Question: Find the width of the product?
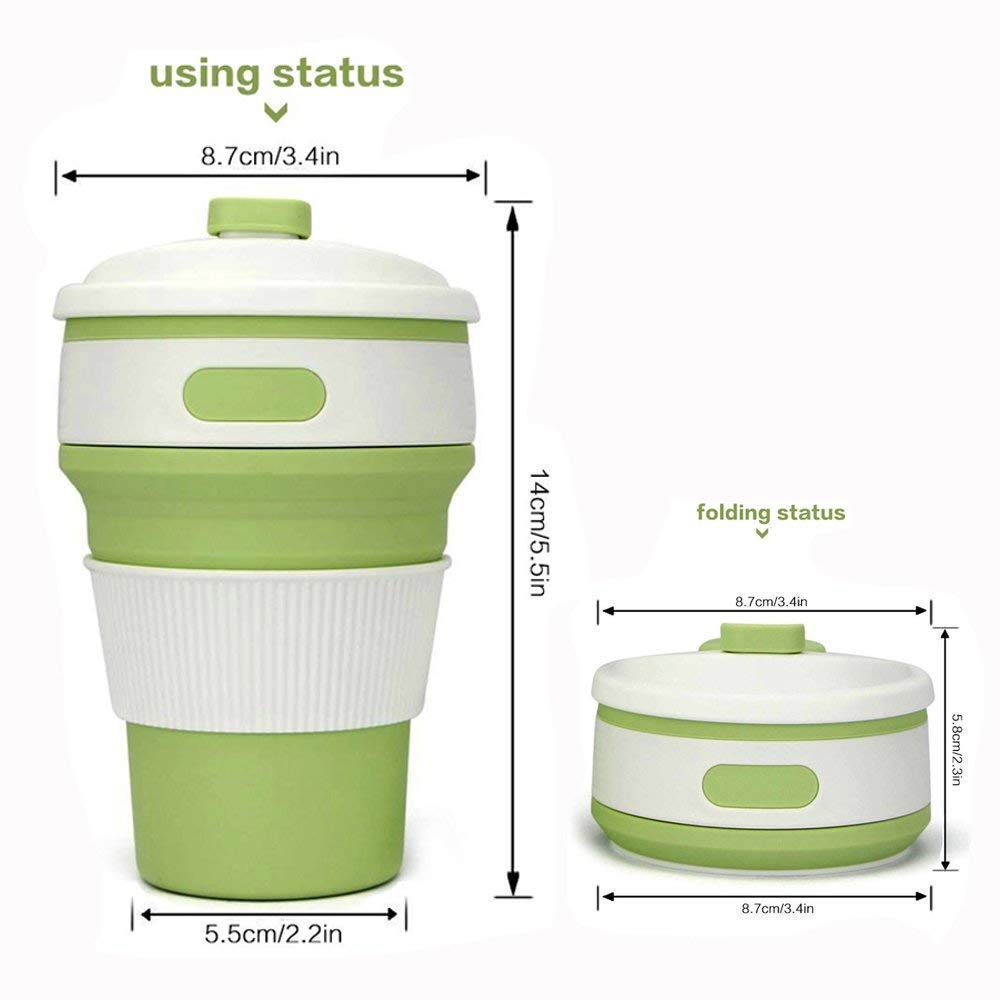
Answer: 8.7 centimetre